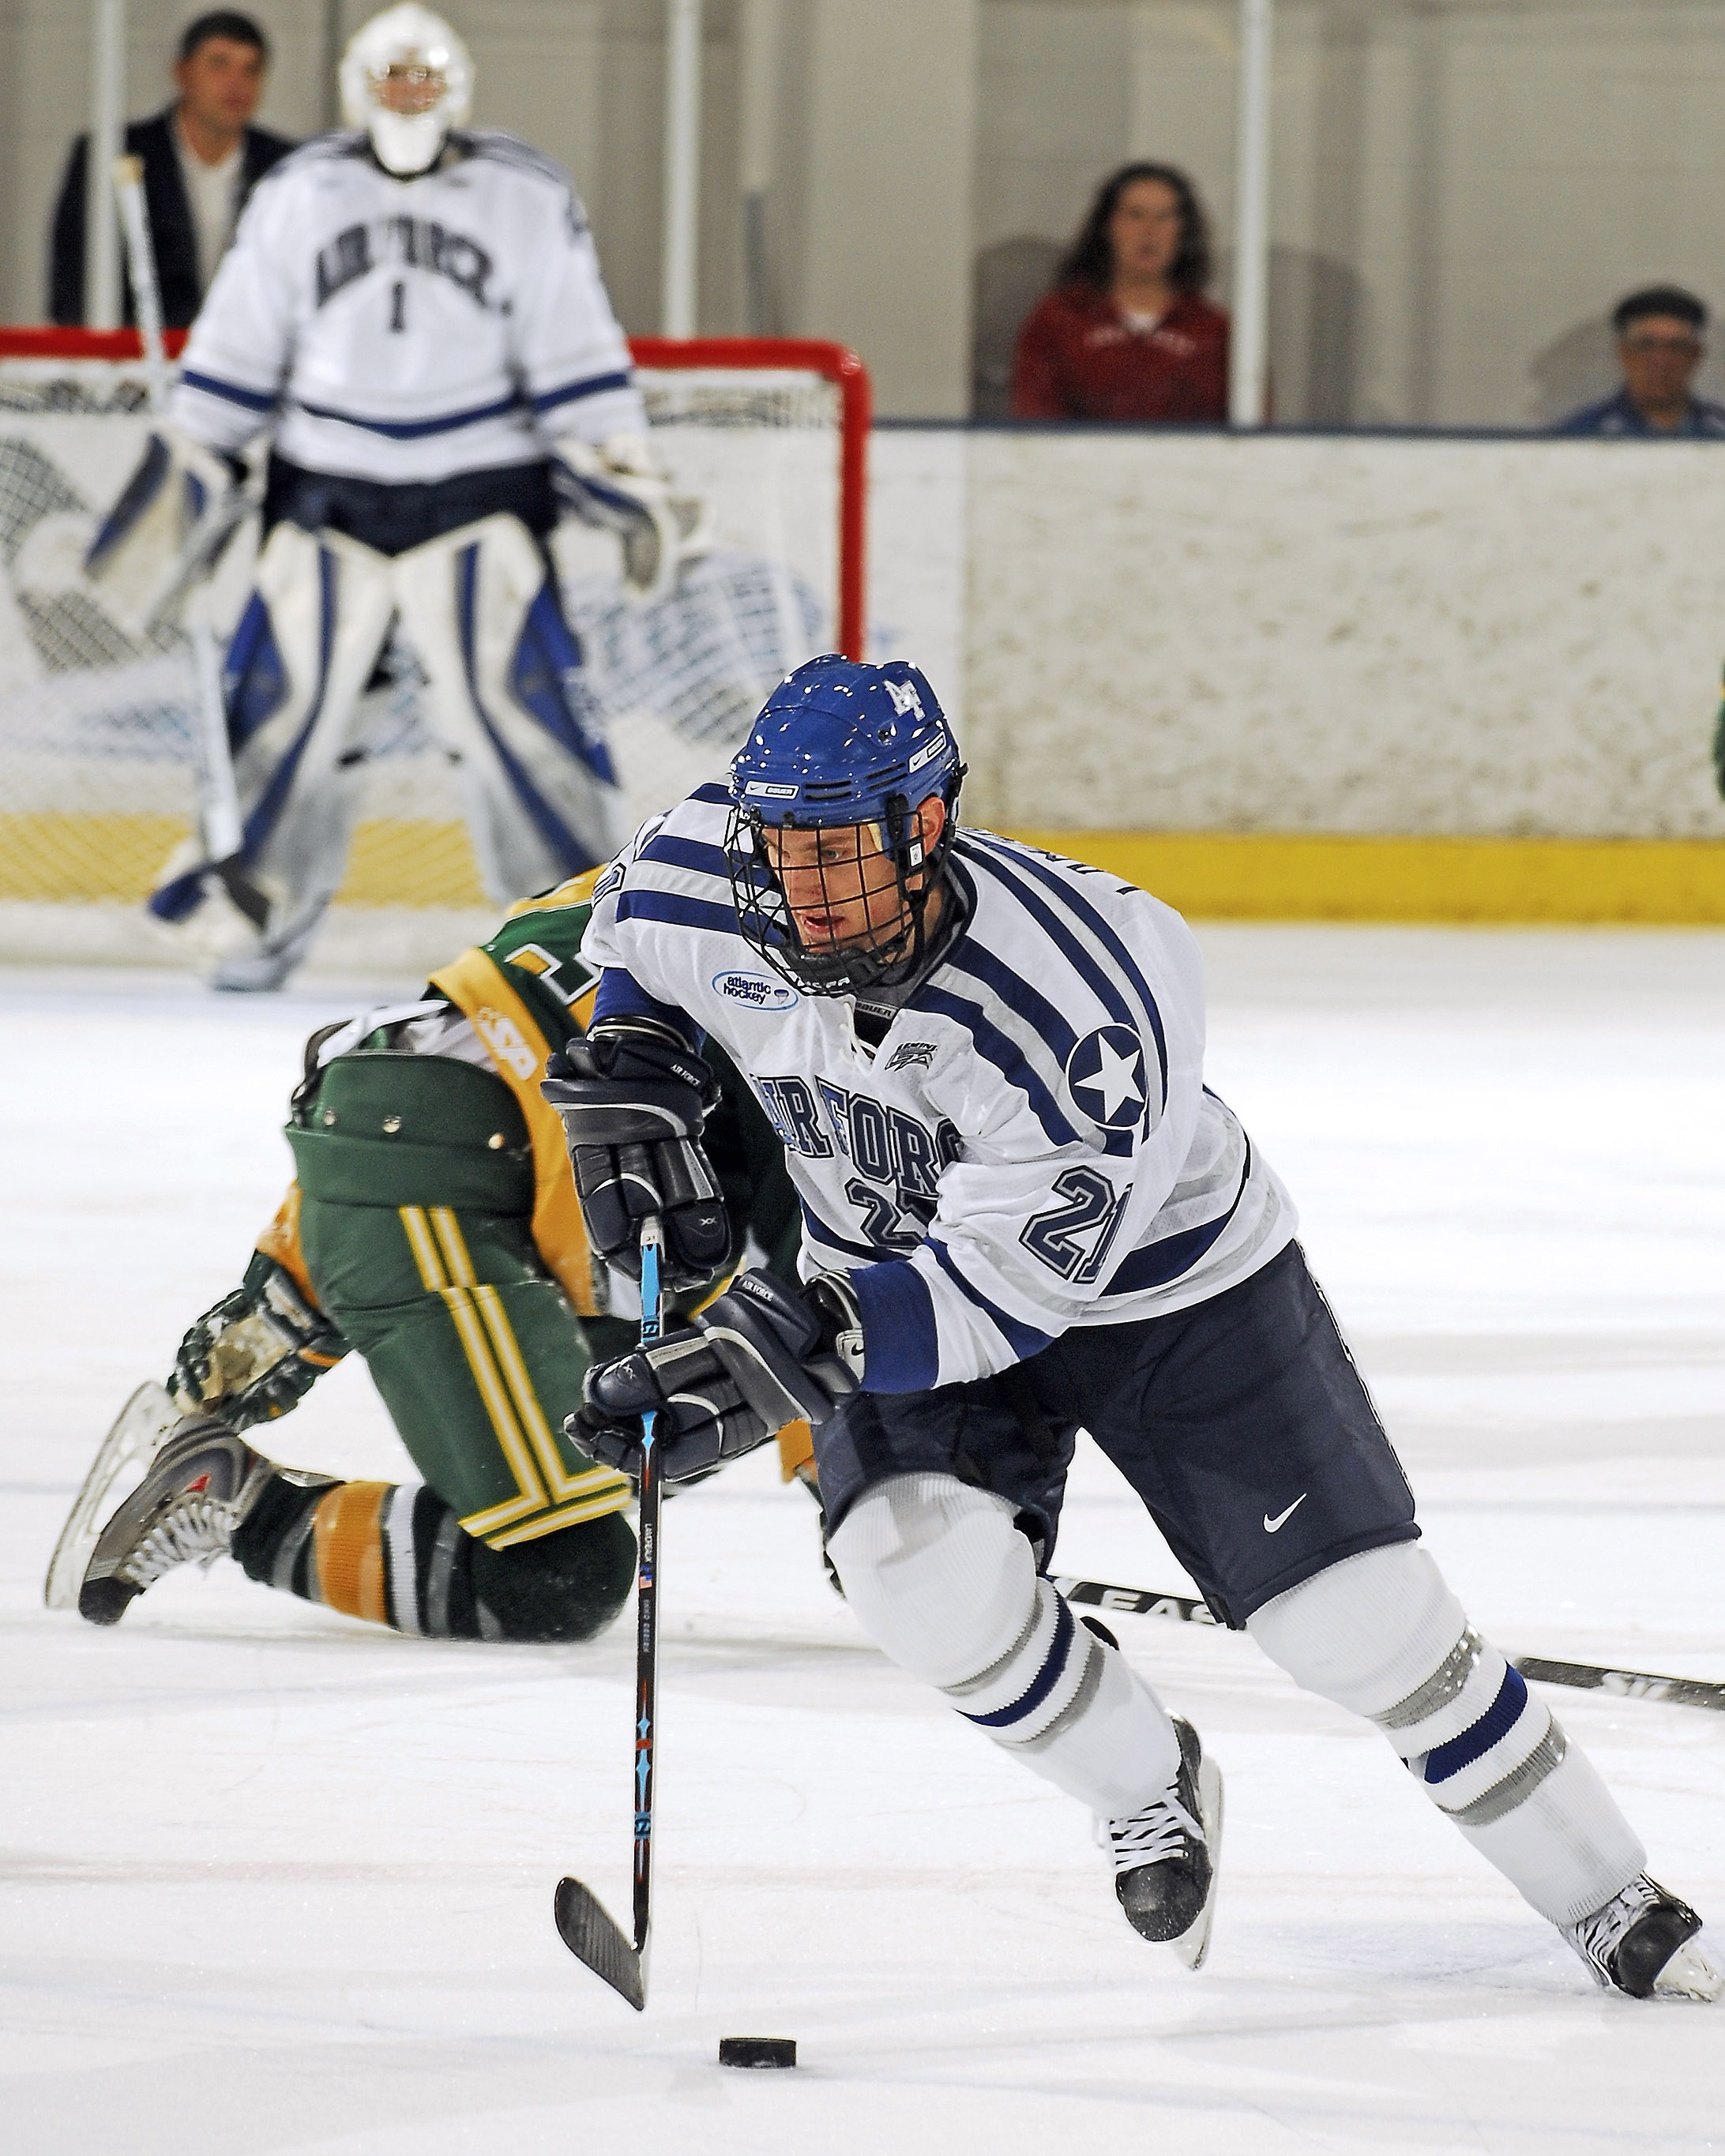
people, sport, game, player, ice hockey, hockey, sports, skating, players, athlete, ball game, team sport, goaltender, roller in line hockey, stick and ball games, college ice hockey, ice hockey position, defenseman, bandy